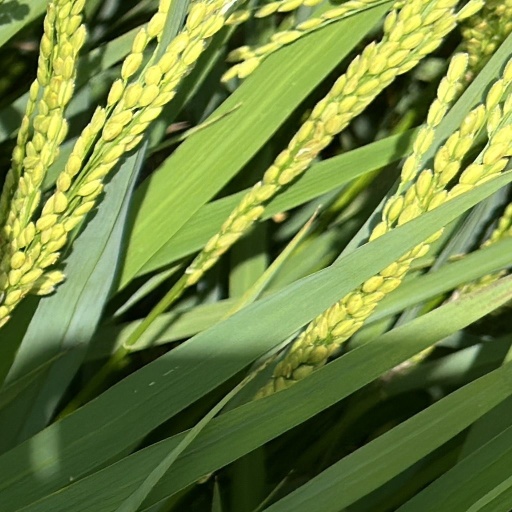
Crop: rice